Heinrich Ruzzo Prinz Reuss von Plauen

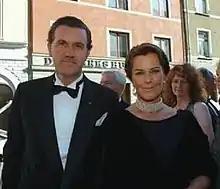
Heinrich Ruzzo with Anni-Frid Lyngstad in 1992

Heinrich Ruzzo Prinz Reuss von Plauen (24 May 1950 – 29 October 1999) was a Swiss-born Swedish landscape architect and a member of the formerly sovereign House of Reuss. His branch ruled the Principality of Reuss-Gera until 1918. Until his death, he was married to ABBA singer Anni-Frid Lyngstad, his second wife.